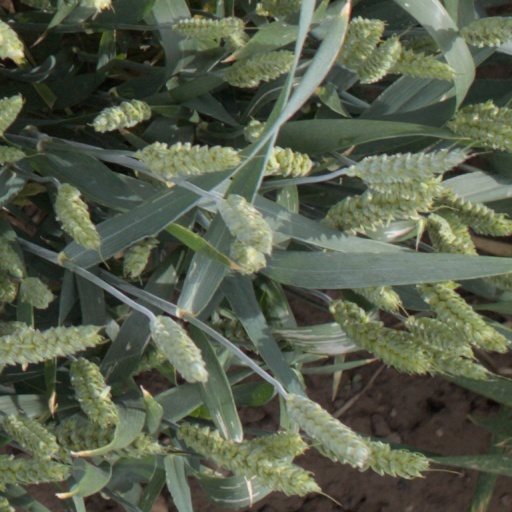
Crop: wheat